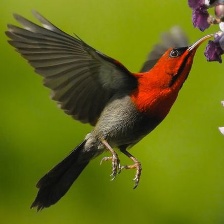
Species: CRIMSON SUNBIRD
Scientific name: AETHOPYGA SIPARAJA